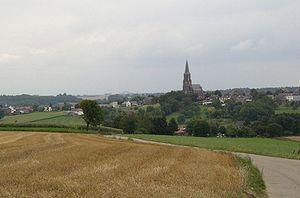
Vijlen est un village néerlandais situé dans la commune de Vaals, dans la province du Limbourg néerlandais. Le 1ᵉʳ janvier 2005, le village avait 1 340 habitants.